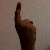
The image shows a hand gesture representing the number 1 in Indian Sign Language.